Gross-Rosen concentration camp

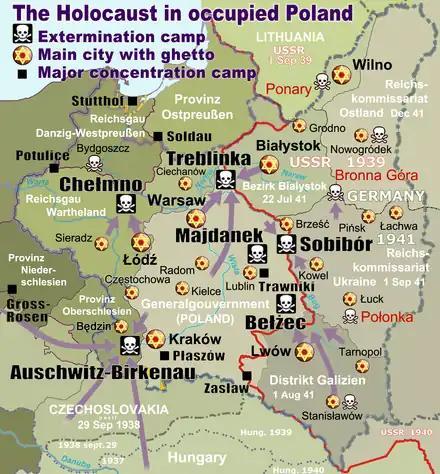
Map of Nazi concentration camps in occupied Poland. Concentration camps are marked by black squares; Gross-Rosen is located on the far left of this map, in the province of "Niederschlesien".

KZ Gross-Rosen was set up in the summer of 1940 as a satellite camp of the Sachsenhausen concentration camp from Oranienburg. Initially, the slave labour was carried out in a huge stone quarry owned by the "SS-Deutsche Erd- und Steinwerke GmbH" (SS German Earth and Stone Works). In the fall of 1940 the use of labour in Upper Silesia was taken over by the new Organization Schmelt formed on the orders of Heinrich Himmler. It was named after its leader "SS-Oberführer" Albrecht Schmelt. The company was put in charge of employment from the camps with Jews intended to work for food only.